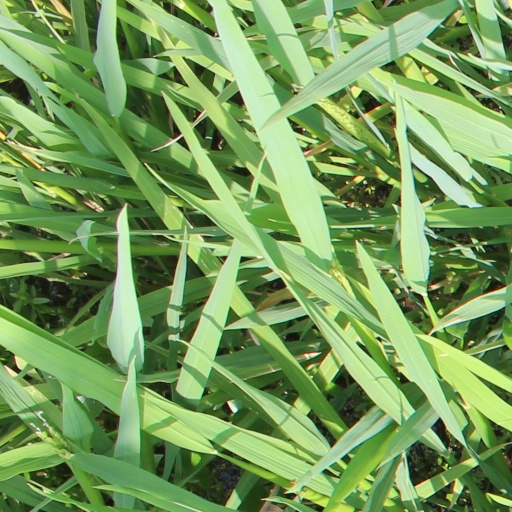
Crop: rice